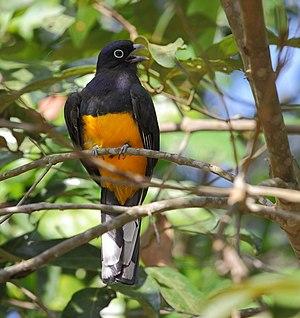
Le Trogon à queue blanche est une espèce d'oiseau de la famille des Trogonidae.